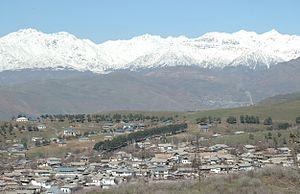
Douchanbé est la capitale du Tadjikistan. Sa population était estimée à 778 500 habitants en 2014. Elle porta le nom de Stalinabad de 1929 à 1961.